Lunsford-Pulcher Archeological Site

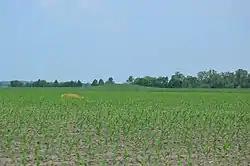
Site overview from east.jpg

The Lunsford-Pulcher Archeological Site is a prehistoric archaeological site in rural Monroe and St. Clair counties in Illinois. The site was the location of a Middle Mississippian village which was probably a satellite community of Cahokia. Several pyramidal burial mounds are included in the site. Archaeological excavations at the site have also discovered the remains of houses and garden beds, making the site one of the few Mississippian villages at which garden beds have been found. The site has been known to European settlers since early settlement of the area in the late 18th century; despite being used for farmland, the site remains in good condition.